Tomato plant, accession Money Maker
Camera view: vertical (180 deg); turntable rotation: 270 degrees
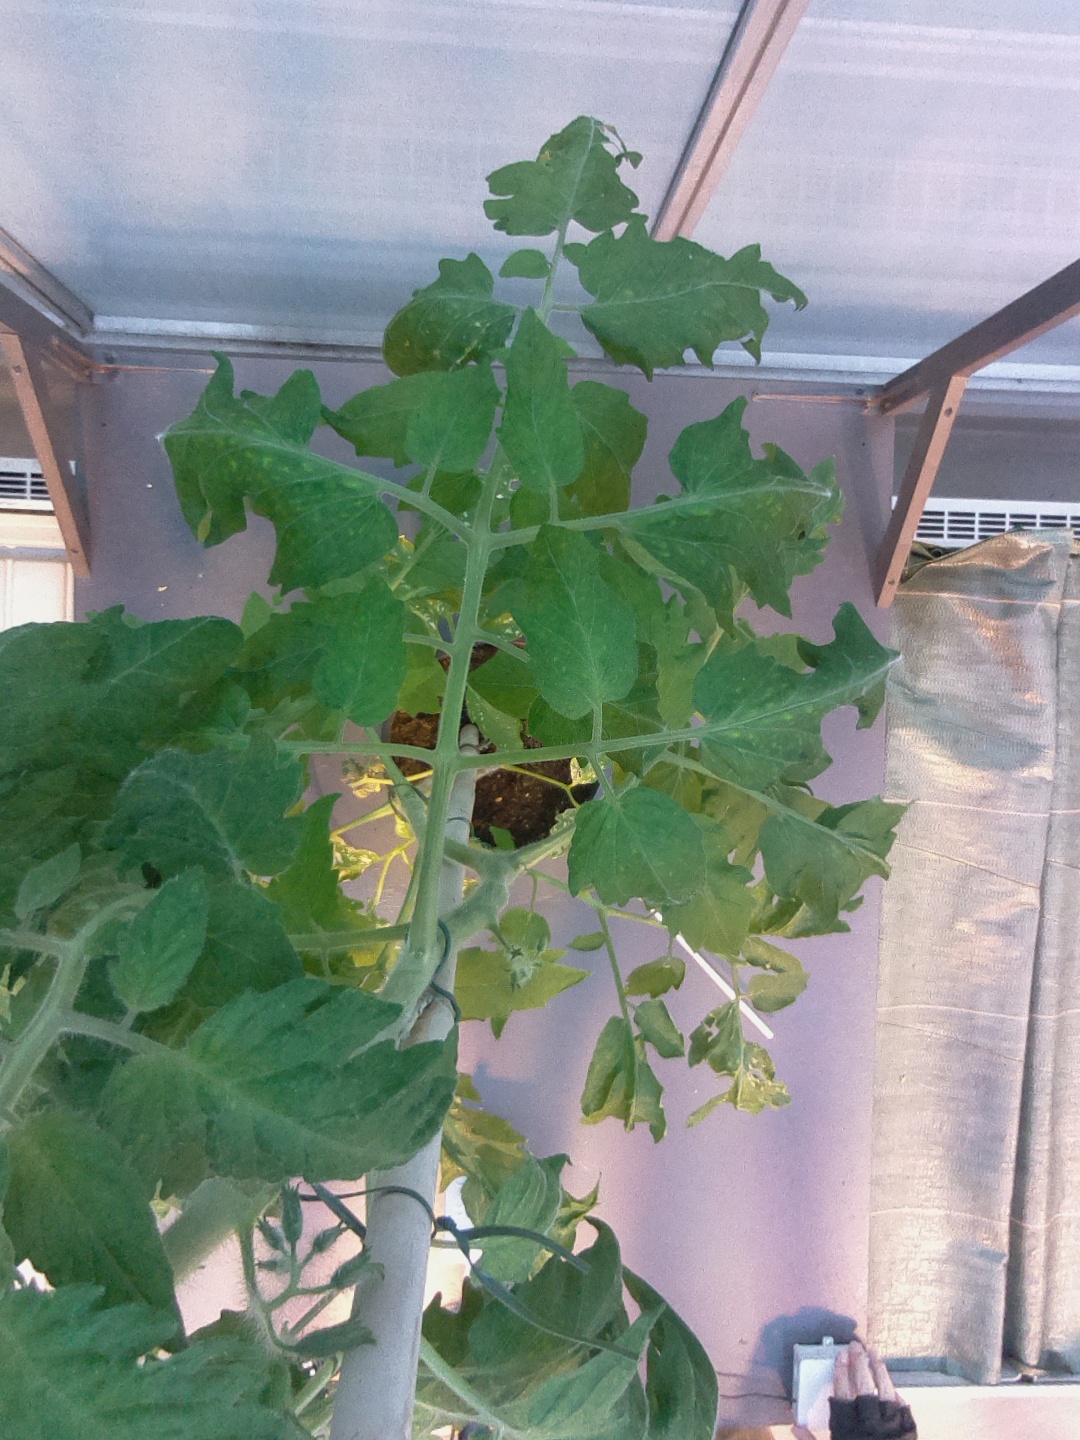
BBCH growth stage 59: 9 or more inflorescences visible